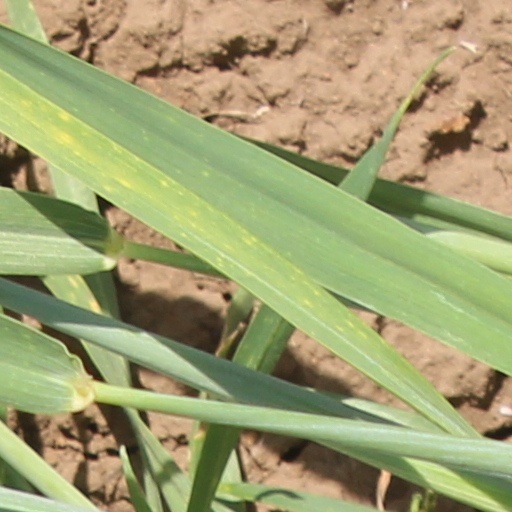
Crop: wheat